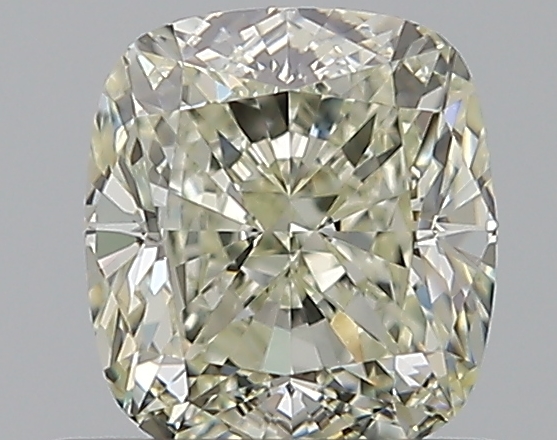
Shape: cushion
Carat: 0.78
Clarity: VS2
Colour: M
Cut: EX
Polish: EX
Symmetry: EX
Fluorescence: N
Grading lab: GIA
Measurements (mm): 5.35 x 4.9 x 3.41